Arne Lanes

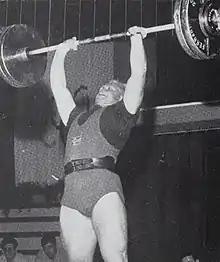
Lanes, circa 1960

Arne Lanes (born 29 March 1938) is a Norwegian weightlifter. He competed in the men's middle heavyweight event at the 1960 Summer Olympics.